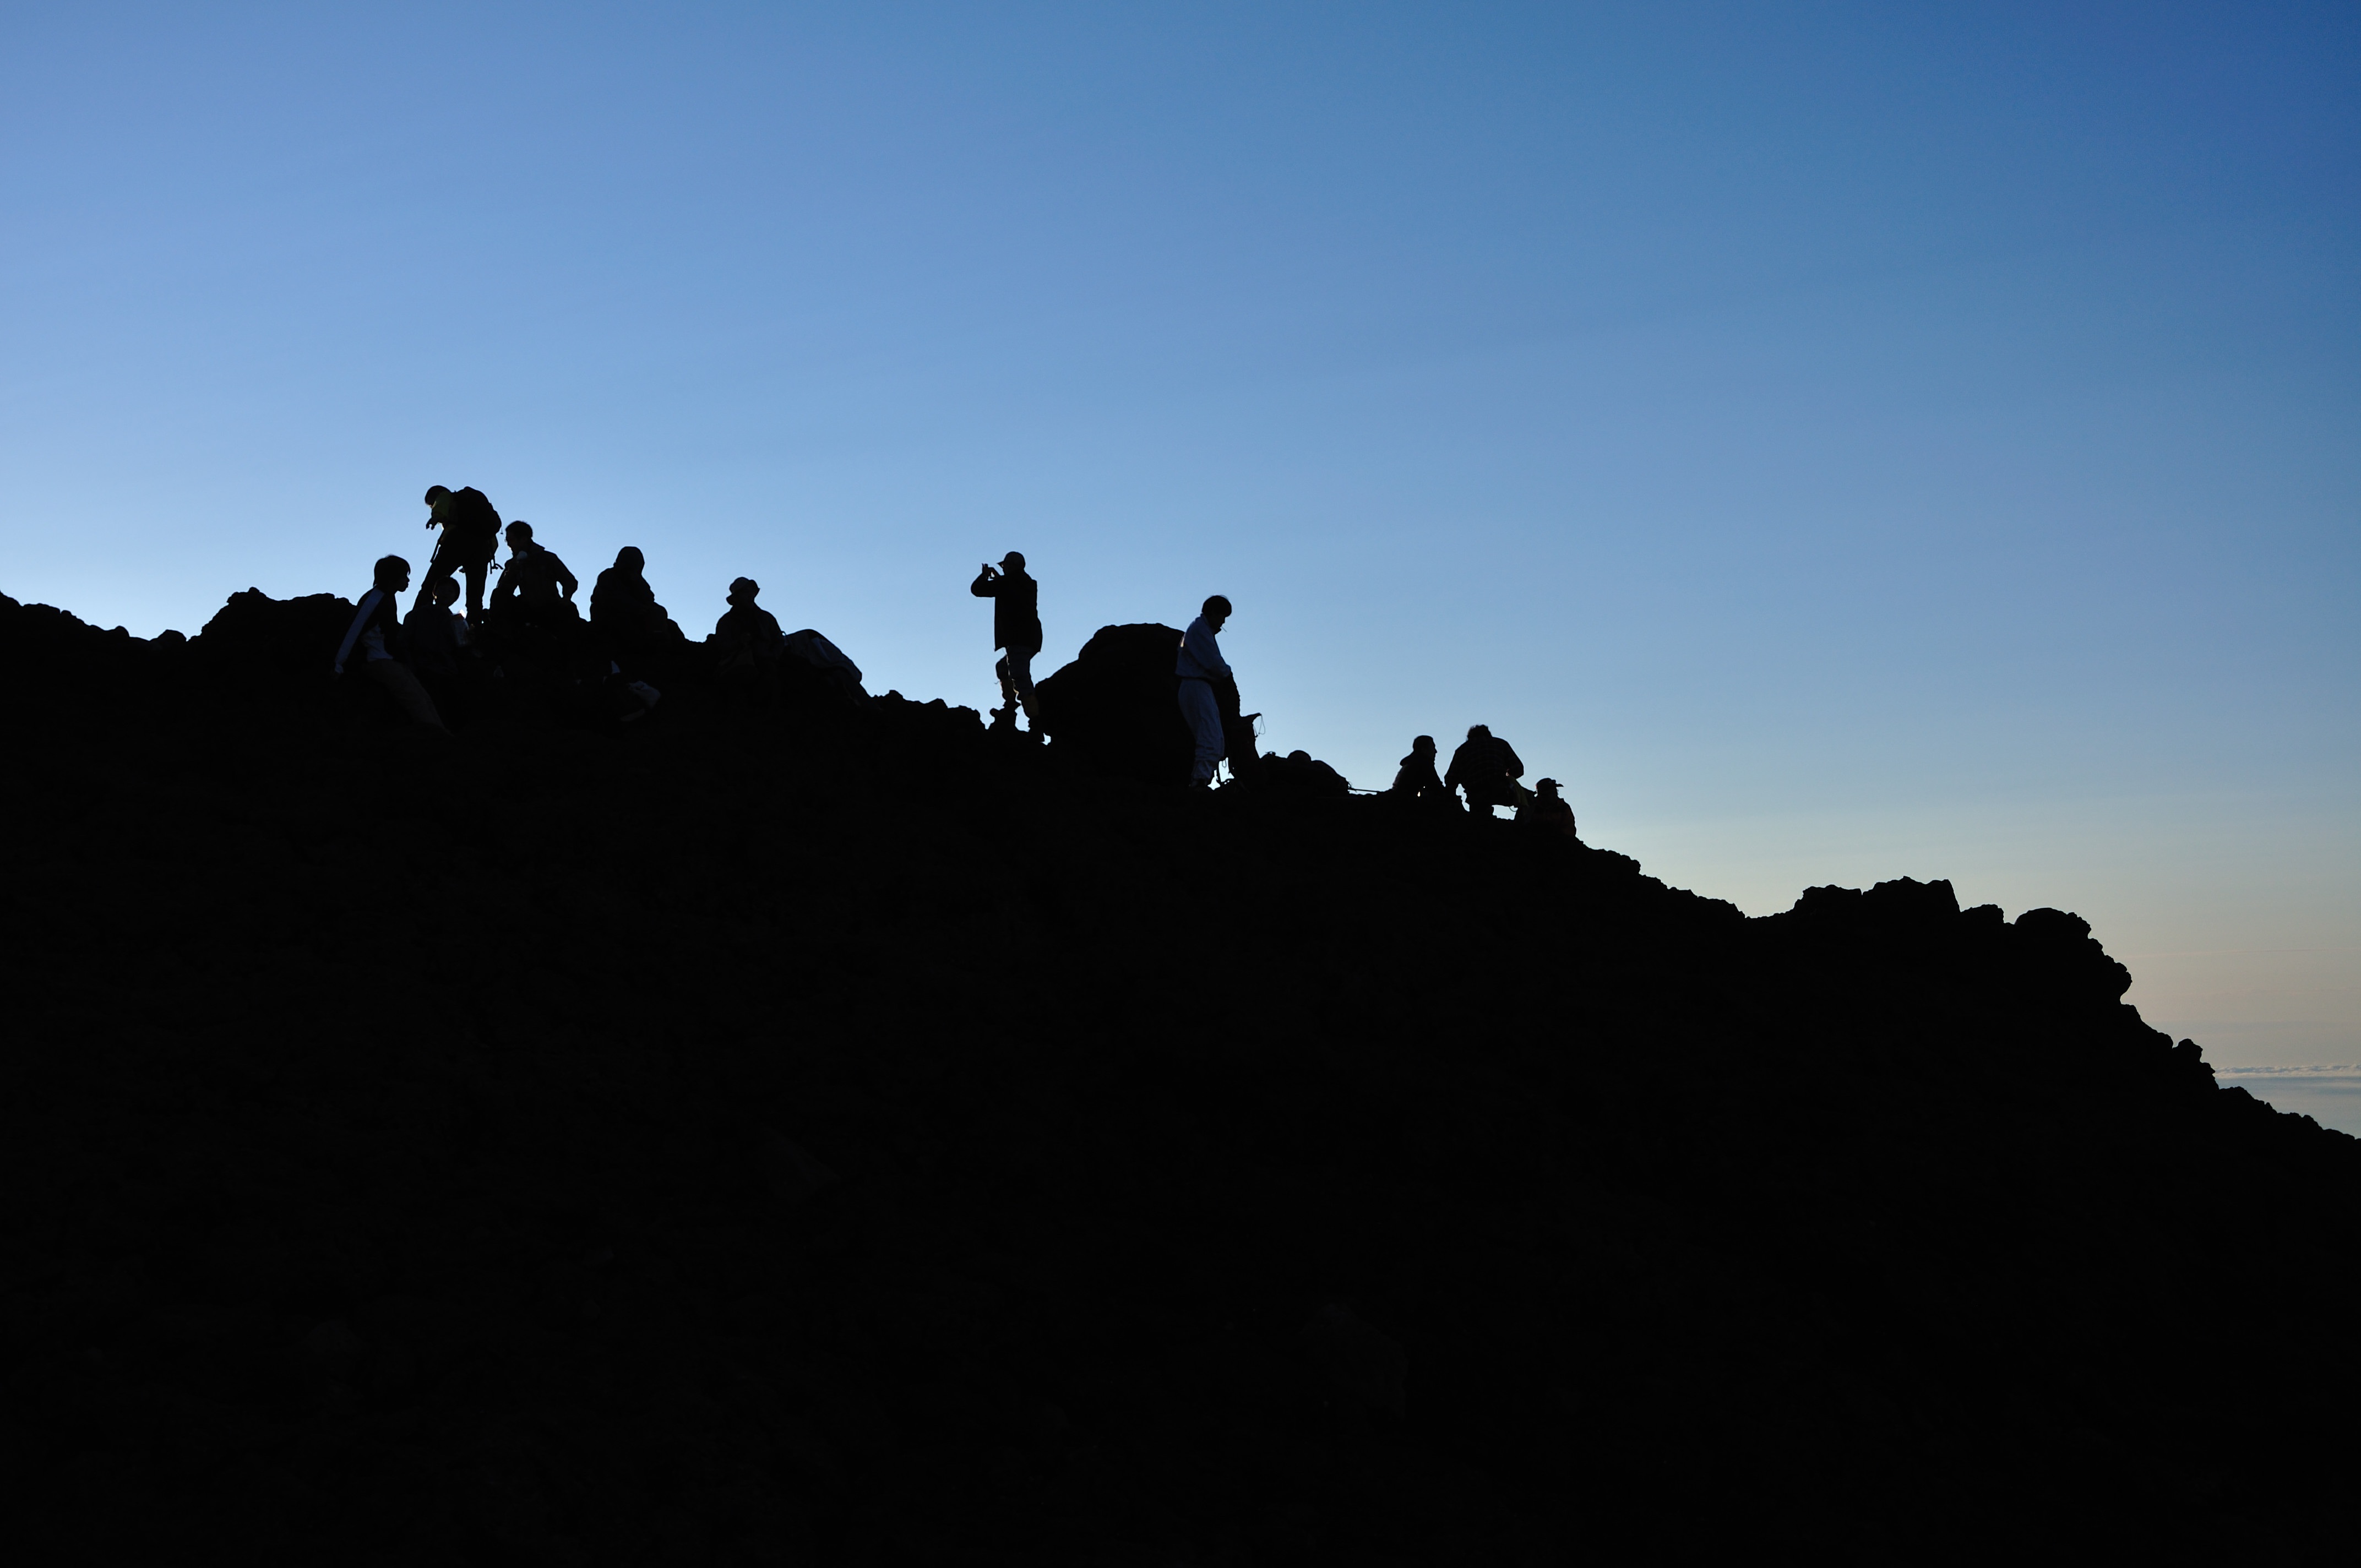
landscape, rock, horizon, silhouette, mountain, cloud, people, sky, sunset, hiking, morning, hill, dawn, mountain range, dusk, evening, climbing, summit, mountains, hope, mt fuji, landform, atmospheric phenomenon, mountainous landforms